Federico de Madrazo y Kuntz

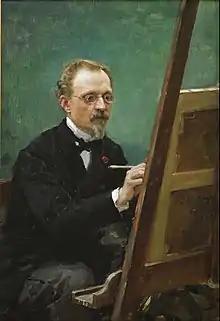
Portrait by his son, Raimundo de Madrazo (1875)

Born in Rome, he was the son of José de Madrazo y Agudo, the painter and former Director of the Prado Museum, and Isabel Kuntz Valentini. Federico's grandfather on his mother side was Tadeusz Kuntze, a Polish painter. His brothers were Luis de Madrazo, a painter, Pedro de Madrazo, an art critic and Juan de Madrazo, an architect. Among his children were Ricardo de Madrazo, also a painter, Raimundo de Madrazo y Garreta and Cecilia de Madrazo who married the great Orientalist artist, Marià Fortuny. The Madrazo family have been described as one of the most important painting dynasties, who literally dominated 19th-century painting in Spain.